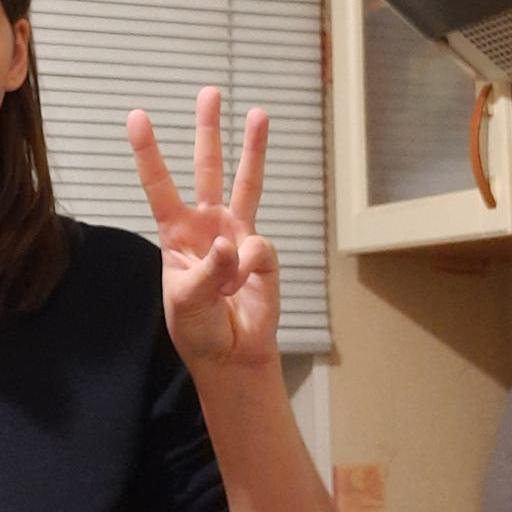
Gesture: three